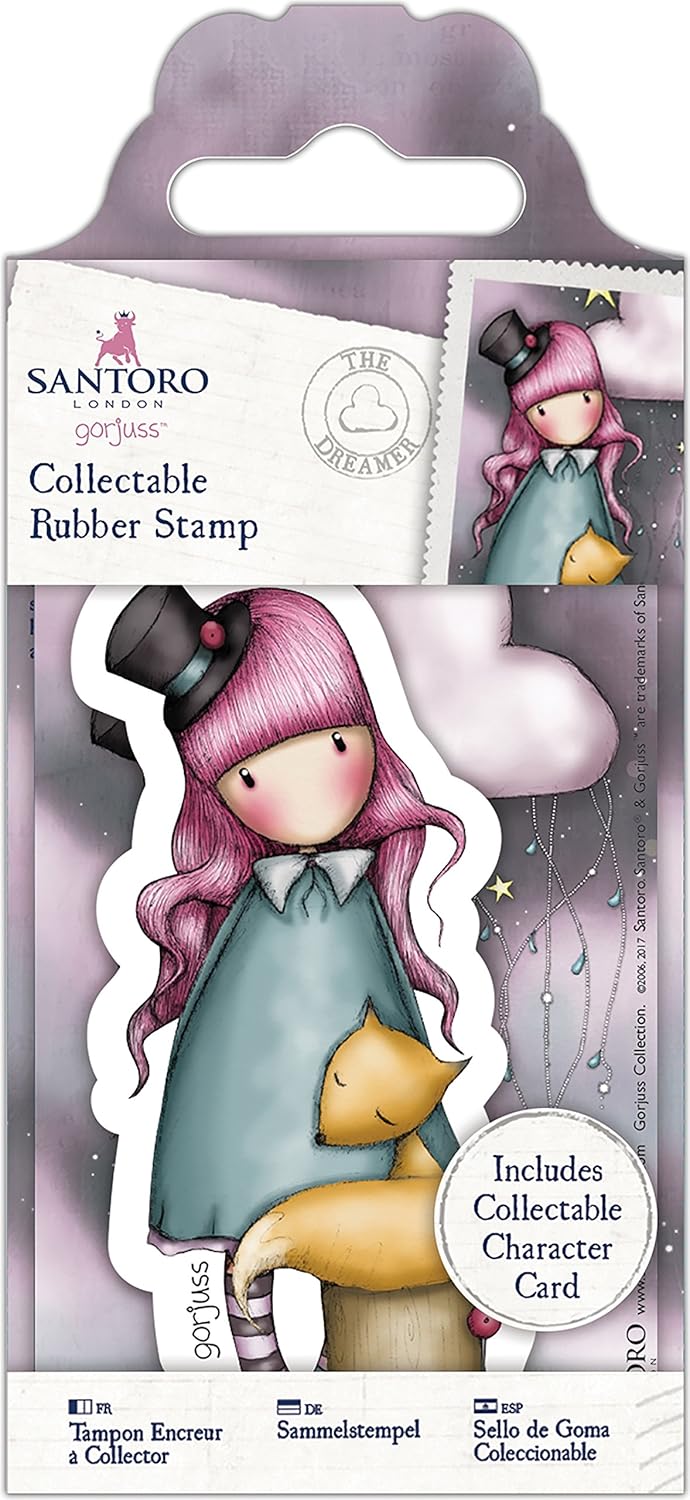
Docrafts Santoro's Gorjuss Rubber Stamp, No. 54 Sweetheart
Category: Arts, Crafts & Sewing
Create beautiful cards, projects and gifts for your home and loved ones! Apply to a clear block to use and remove when you are finished. This package contains one cling stamp on one 2. 25x4. 25 inch backing sheet. Imported.
Features: Create beautiful cards, projects and gifts for your home and loved ones! Apply to a clear block to use and remove when you are finished | This package contains one cling stamp on one 2. 25x4. 25" backing sheet | Country of origin: China | Product Dimension: 5.3"L x 2.4"W x 0.36"H